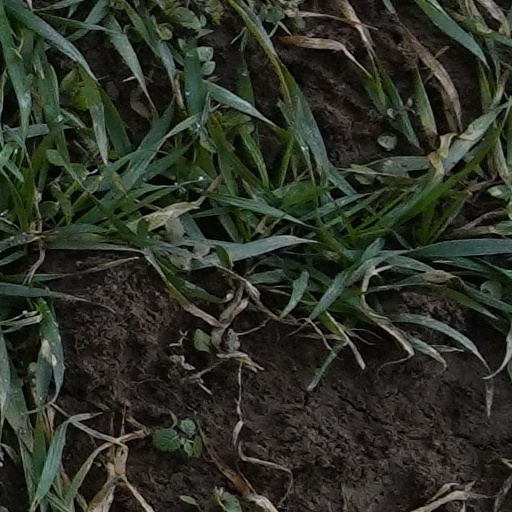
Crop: wheat